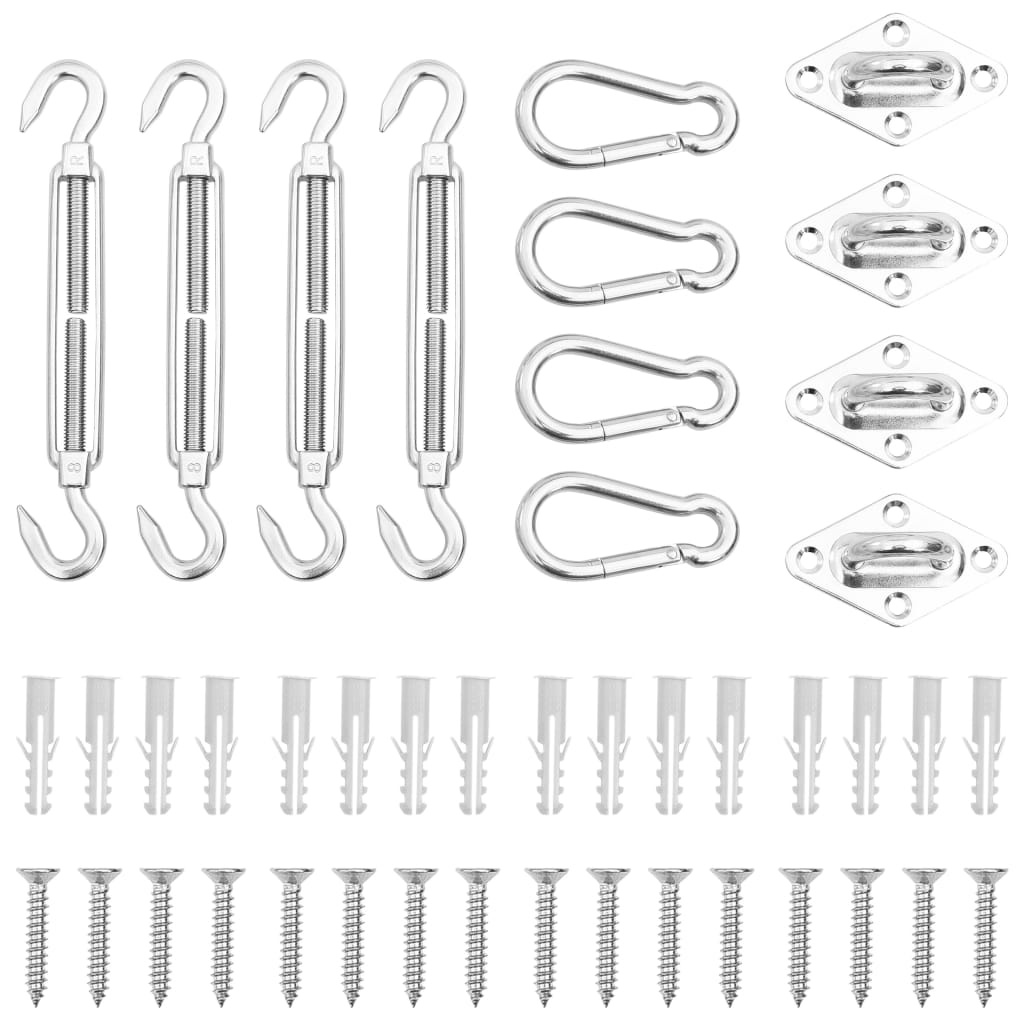
12dílná sada příslušenství pro stínící plachtu nerezová ocel
Vytvořte si ideální místo k relaxaci s naší sadou příslušenství ke stínící plachtě. S touto sadou nerezových montážních dílů se snadno pracuje a je ideální pro většinu typů stínících plachet. Nejdříve je třeba očka připevnit ke stabilní stěně a pak už jen stačí připevnit plachtu karabinami. Plachtu můžete také velmi snadno sejmout. Nastavitelný šponovák usnadňuje utažení nebo uvolnění stínící plachty. Barva: stříbrná Materiál: nerezová ocel Rozměry očka na stěnu: 80 x 50 mm (D x Š) Délka karabiny: 80 mm Délka šponováku: 190–290 mm Balení obsahuje: 4 x očko na stěnu 4 x karabina 4 x šponovák 32 x šroub
Brand: vidaXL
Category: Home & Garden > Lawn & Garden > Outdoor Living > Awning Accessories > Hanger Clips